Construction of the Lackawanna Cut-Off

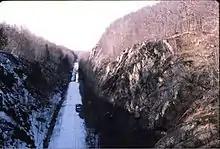
Colby Cut in 1989, looking westbound from above the western portal of Roseville Tunnel.

Lubber Run Fill, located between mileposts 50.1 and 50.5 in Byram Township, is 0.40 miles (0.64 km) long, has an average height of 64 feet (20 m), and a maximum height of 98 feet (30 m). Most of its 720,000 cubic yards (550500 m) of fill material was excavated from the surrounding low-lying area. Lubber Run Fill supports a tangent (straight) section of right-of-way that permits speeds of 70 mph (113 km/h).